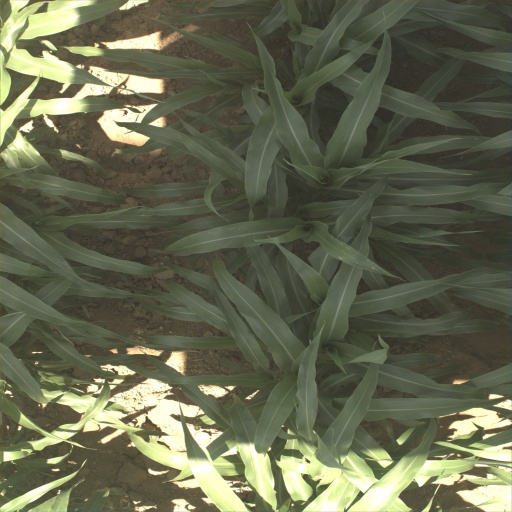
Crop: sorghum